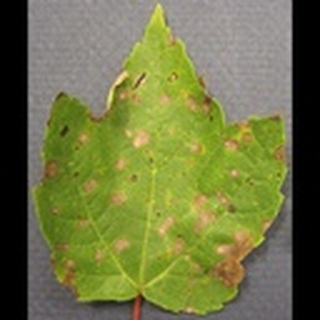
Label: cotton_target_spot